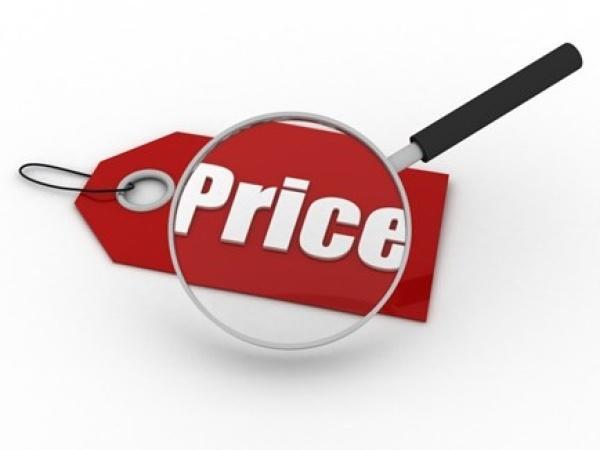
có một cái tem mác và một cái kính lúp trong bức hình